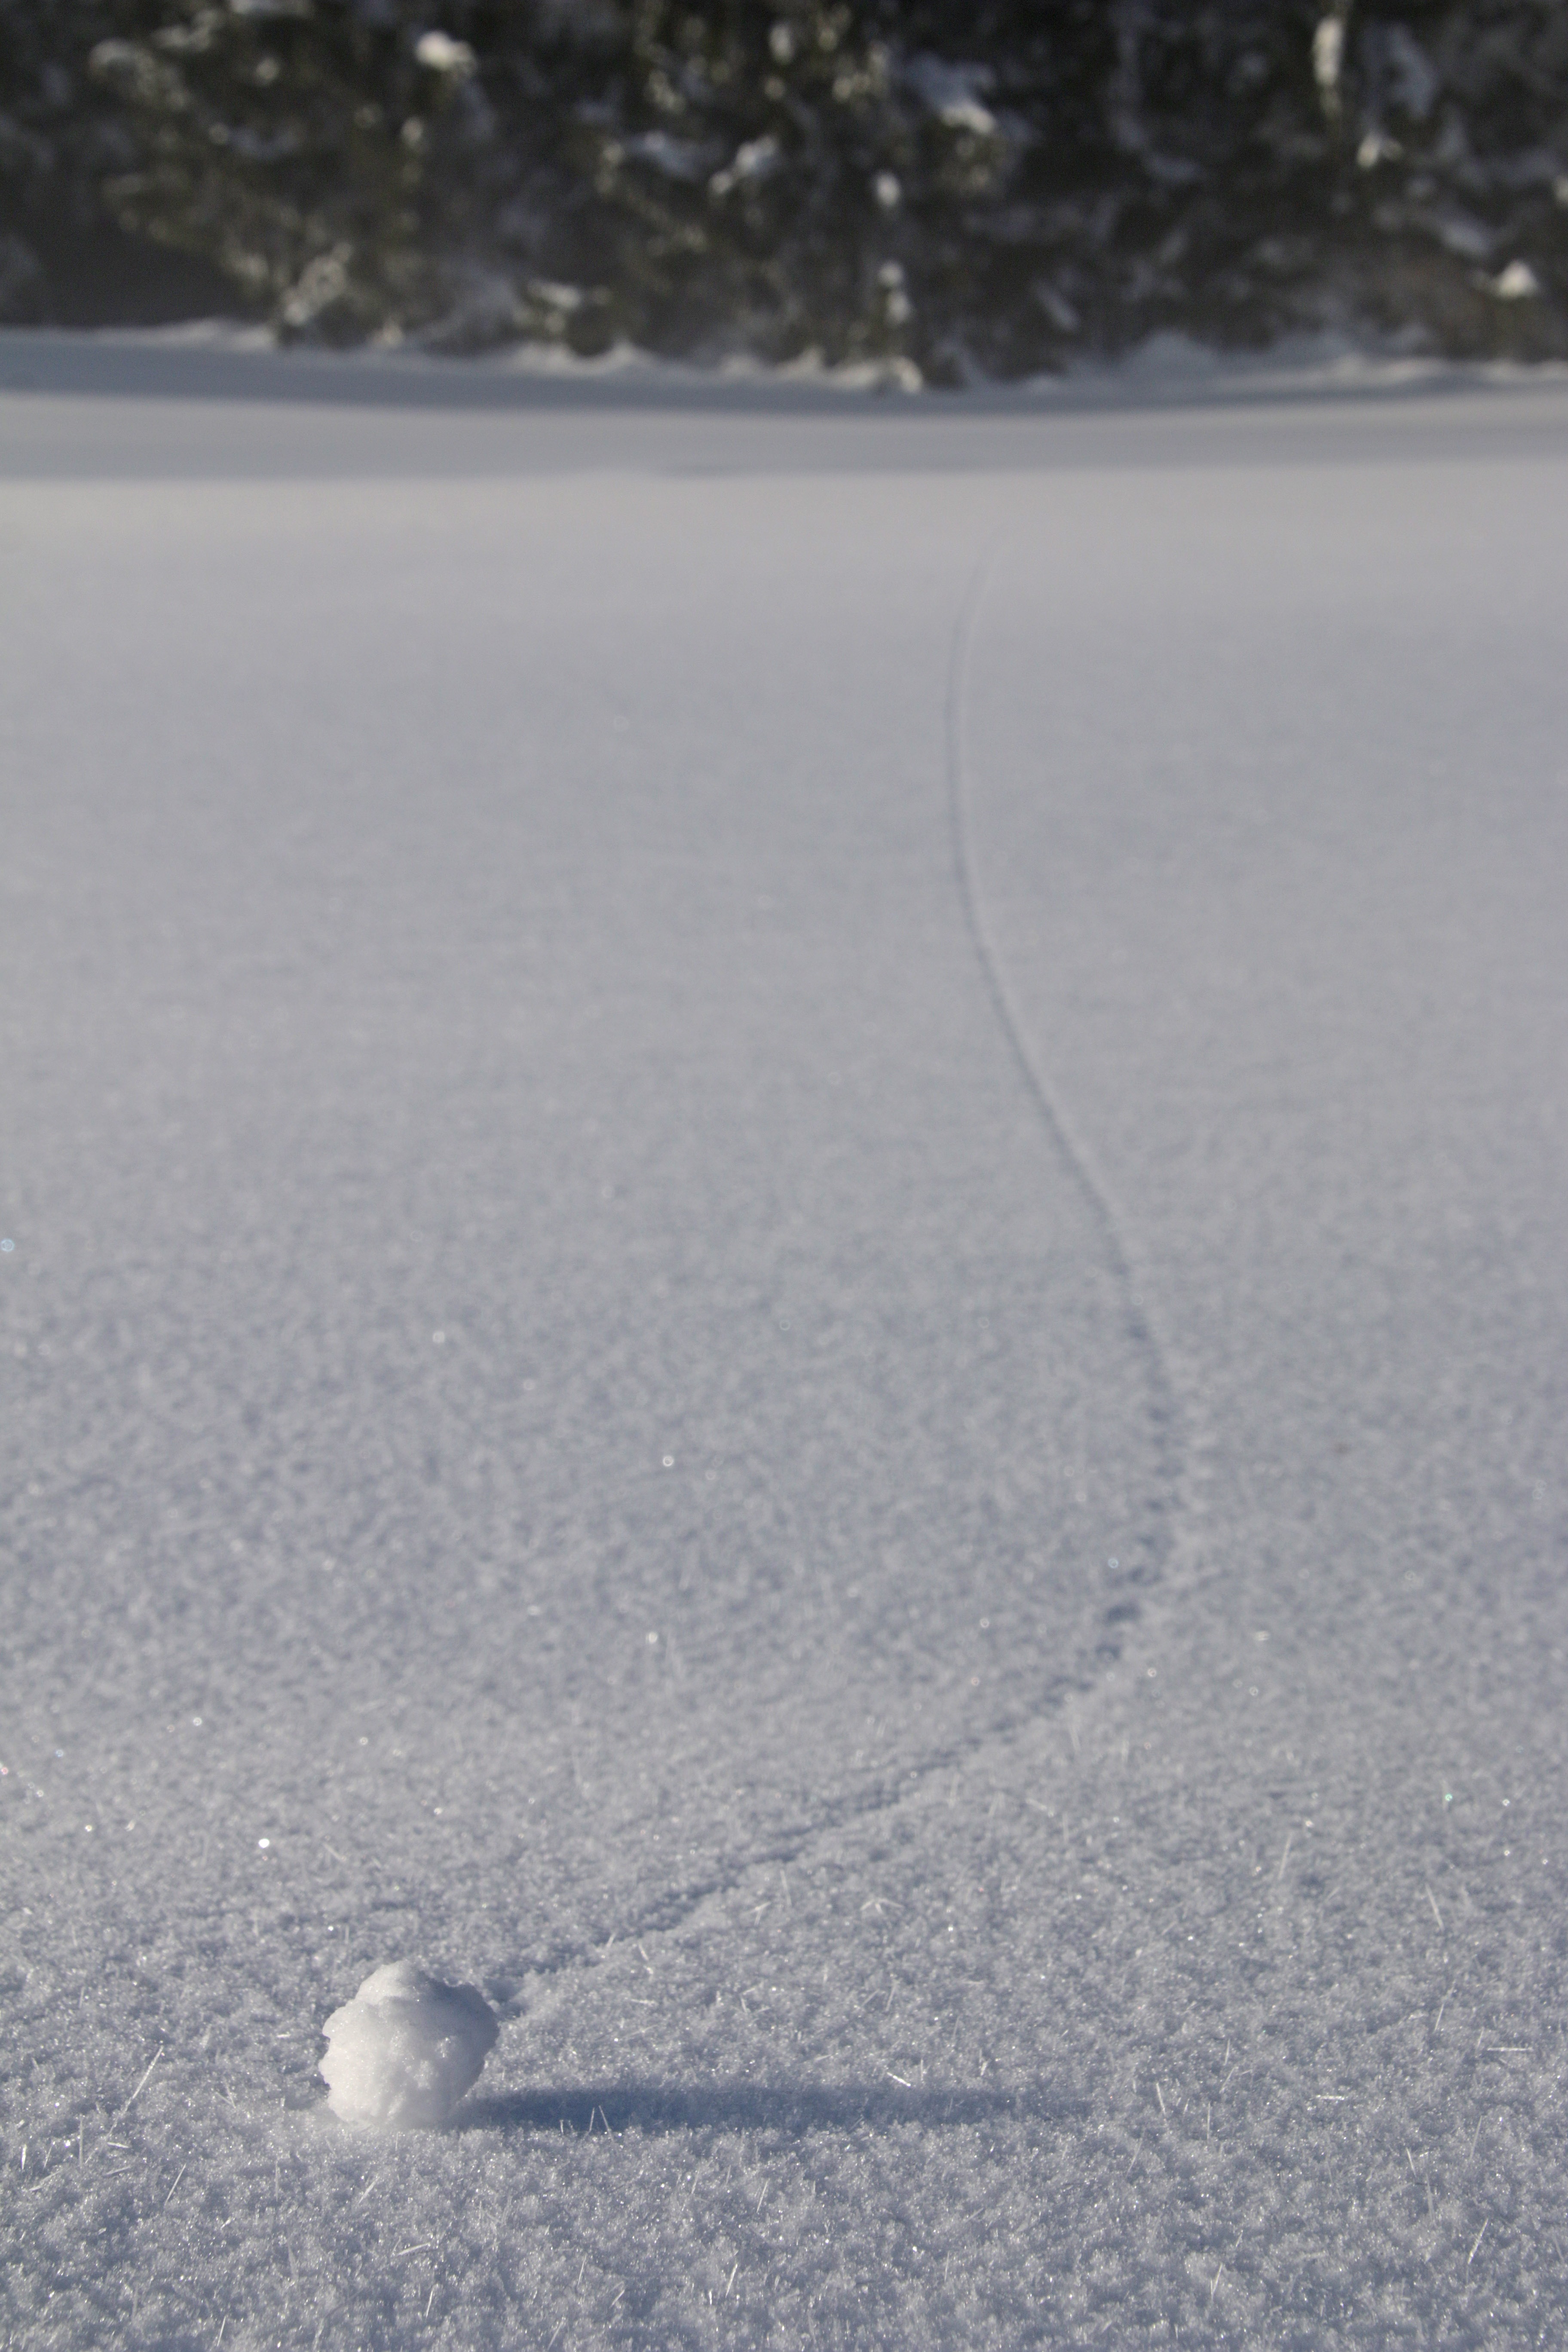
nature, sand, snow, winter, light, frost, asphalt, ice, weather, shadow, close, season, art, balls, wintry, freezing, snow landscape, snow ball, road surface